Johann Friedrich Walther

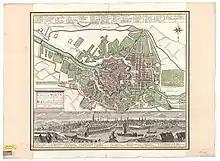

Johann Friedrich Walther (14 June 1695 – 29 July 1776) was a German teacher, organist and draughtsman.